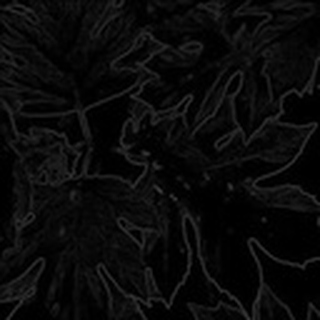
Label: healthy_cotton